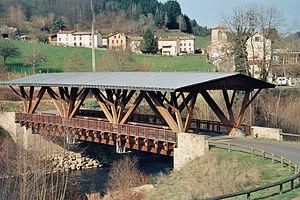
Pont couvert routier en bois de Saint-Gervais-sous-Meymont (France)
Un pont couvert est un pont construit le plus souvent en bois, mais parfois aussi en maçonnerie. Il comporte un plancher supporté par des longerons ou des traverses, appuyé sur deux poutres triangulées et couvert d'une toiture, d'où son nom.
Saint-Gervais-sous-Meymont est une commune française, située dans le département du Puy-de-Dôme en région Auvergne-Rhône-Alpes.